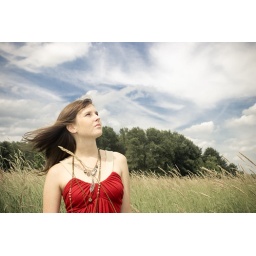
The girl in red